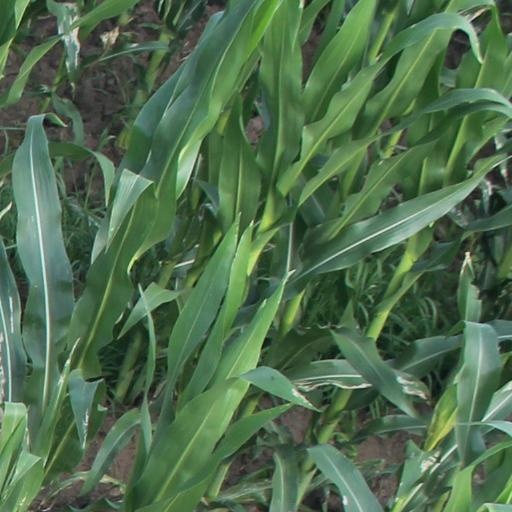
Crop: maize; corn